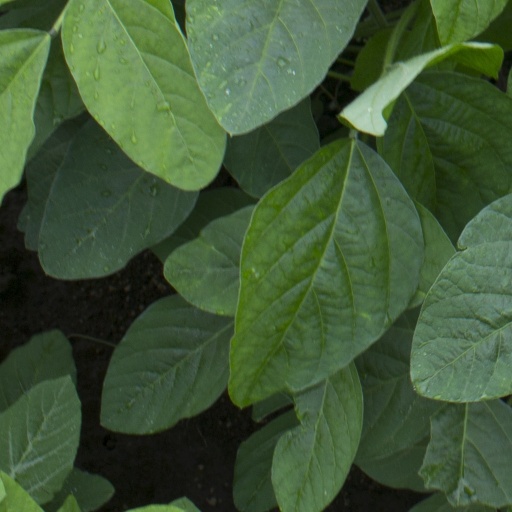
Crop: soybean